History of Hungary

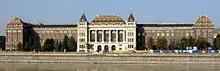
Budapest University of Technology and Economics, the oldest University of Technology in the world, founded in 1782.

After the Ottomans achieved their first decisive victory, their forces conquered large parts of the kingdom of Hungary and continued their expansion until 1556. This period was characterized by political chaos. A divided Hungarian nobility elected two kings simultaneously, Szapolyai and the Austrian Ferdinand of Habsburg. Armed conflicts between the rival monarchs further weakened the country. With the Turkish conquest of Buda in 1541, Hungary was riven into three parts.